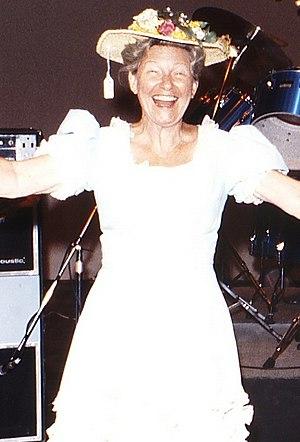
Sarah Ophelia Colley Cannon, mieux connue sous son nom de scène Minnie Pearl, est une comédienne et chanteuse de musique country qui apparut dans le Grand Ole Opry pendant plus de 50 ans et dans le show télévisé Hee Haw de 1969 à 1991.